John C. Reilly filmography

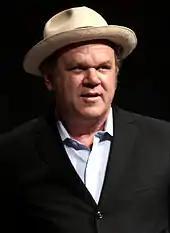
Reilly at the 2012 San Diego Comic-Con

John C. Reilly is an American actor and writer. After his film debut "Above the Law", he gained exposure through supporting roles for "Days of Thunder", "What's Eating Gilbert Grape" and "The River Wild". Reilly collaborated with Paul Thomas Anderson on several films, including "Hard Eight", "Boogie Nights", "Magnolia" and "Licorice Pizza". For his role in "Chicago", Reilly was nominated for the Academy Award for Best Supporting Actor and the corresponding Golden Globe Award. He worked with director Martin Scorsese on both "Gangs of New York" and "The Aviator". He starred in the comedy "", garnering him a Grammy Award nomination and two Golden Globe Award nominations for his performance and the song performed in the film, "Walk Hard". Reilly starred with Will Ferrell in "Talladega Nights" and "Step Brothers". He voiced the title character in the commercially successful animated film "Wreck-It Ralph" and its 2018 sequel. Reilly starred as the titular role in the television series "Check It Out! with Dr. Steve Brule", a character that originated on "Tim and Eric Awesome Show, Great Job!"